Judiciary of Kenya

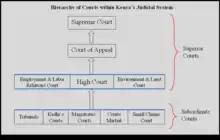

Article 169 1(a) of the constitution of Kenya 2010 creates the Magistrate court. This is where majority of the judiciaries cases are heard. Magistrate courts are generally located in every county in Kenya. The new Magistrate Courts' Act 2015 significantly increases the pecuniary jurisdiction of magistrate courts. One of the most notable changes in terms of the expansion of the jurisdiction of the Magistrates Courts is with regard to the increase of the pecuniary jurisdiction in relation to proceedings of a civil nature. For instance, the pecuniary jurisdiction where the Court is presided over by a chief magistrate has been increased from KSh.7 million/= to KSh.20 million/=. The Chief Justice is however empowered to revise the pecuniary limits of the civil jurisdiction by a Gazette notice, by taking into account inflation and prevailing economic conditions. The presiding judicial officer in Magistrate court could be a Chief Magistrate, Senior Principal Magistrate, Senior Resident Magistrate, Resident Magistrate or Principle Magistrate. Their authorities vary in administrative responsibility and range of fining and sentencing abilities. The Judicature Act is the statute passed by parliament detailing the varying powers and jurisdiction of Magistrates and Judges.